North American F-100 Super Sabre

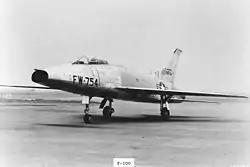
Prototype YF-100A (s/n 52-5754)

The costs are in contemporary United States dollars and have not been adjusted for inflation.